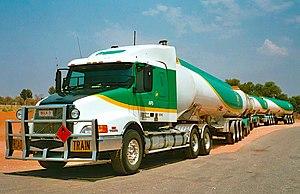
Un train routier est un ensemble routier constitué, selon les pays et la réglementation, d'un véhicule tracteur routier tractant une ou plusieurs remorques se déplaçant sur le sol sans l'aide de rails. Dans le cas de deux véhicules remorqués il est parfois appelé train double.
L'industrie pétrolière traite de la chaîne industrielle du pétrole et du gaz de pétrole, du gisement jusqu'au consommateur.